Tulsi Gabbard

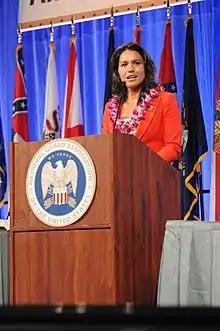
Gabbard speaks at the 135th National Guard Association of the United States conference in 2013

In early 2011, Mazie Hirono, the incumbent Democratic U.S. Representative for Hawaii's 2nd congressional district, announced her candidacy for the U.S. Senate. In May 2011, Gabbard declared her candidacy for the open House seat. The Democratic mayor of Honolulu, Mufi Hannemann, was considered the frontrunner in the six-way primary, but Gabbard won with 55% of the vote. The "Honolulu Star-Advertiser" wrote about her victory saying it was an "improbable rise from a distant underdog to victory." She resigned from the Honolulu City Council on August 16, 2012, to focus on her congressional campaign.